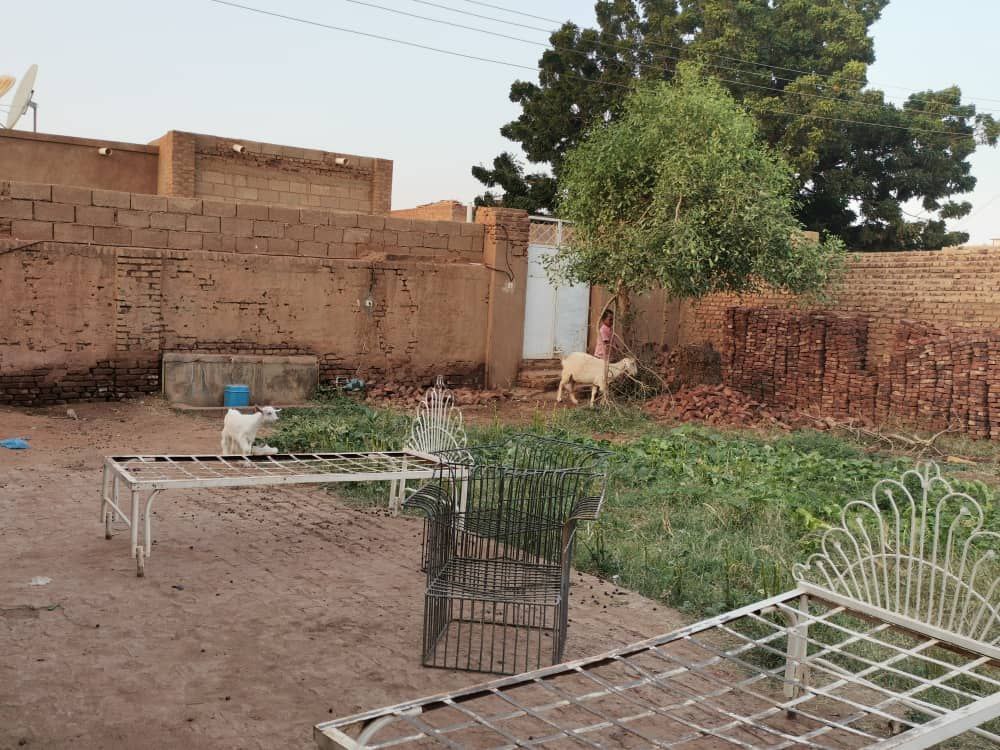
الوصف بالفصحى: بيت بداخله أسِّرة حديدة و بعض الشجيرات و الطوب
الوصف بالعامية السودانية: بيت فوقو سراير حديد و زراعة و طوب
التصنيف: Rural & Daily Life